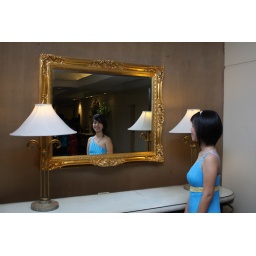
who's that girl in the mirror